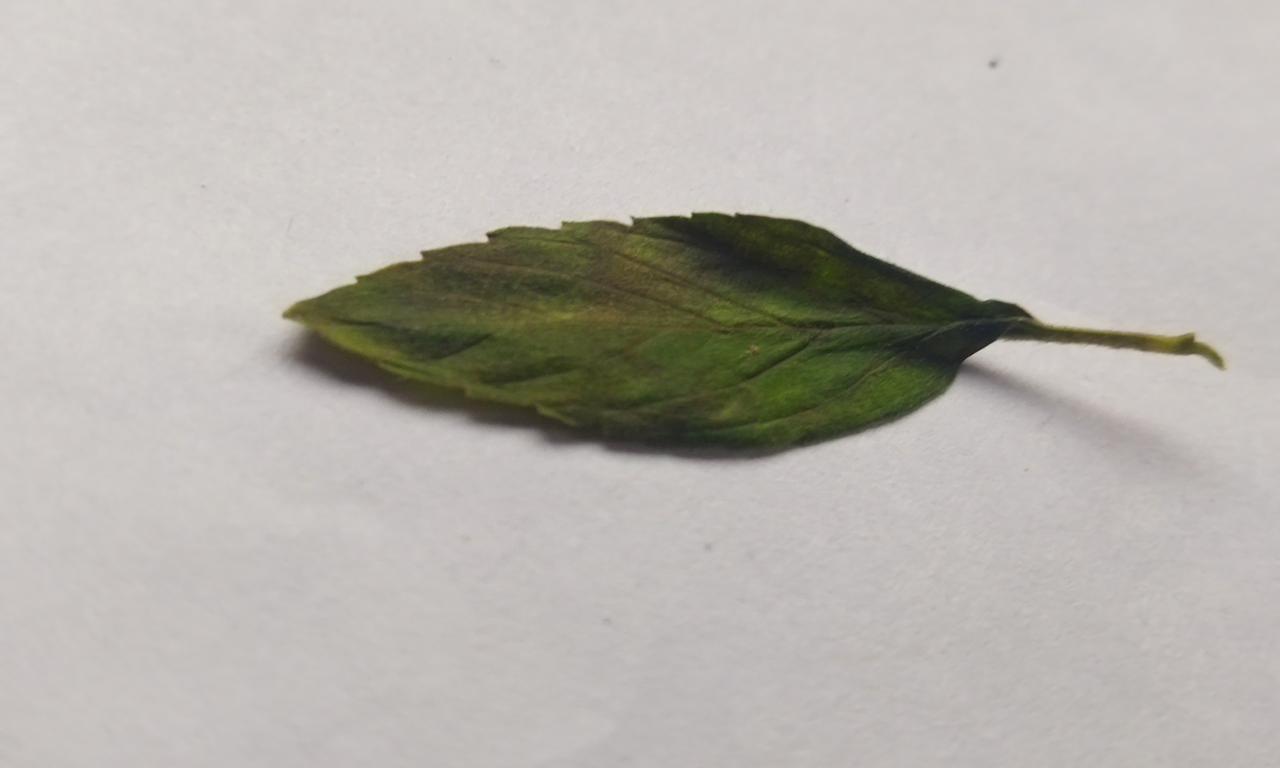
Label: Spoiled